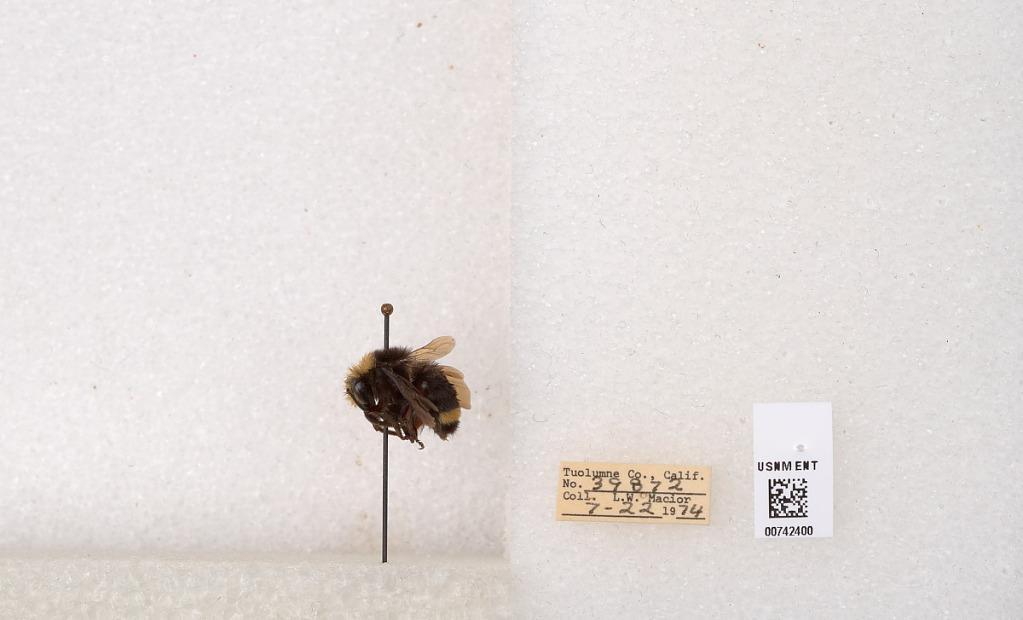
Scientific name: Bombus (Pyrobombus) vosnesenskii Radoszkowski
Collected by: L. Macior
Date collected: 1974-7-22
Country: United States
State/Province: California
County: Tuolumne
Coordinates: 37.9712, -120.228